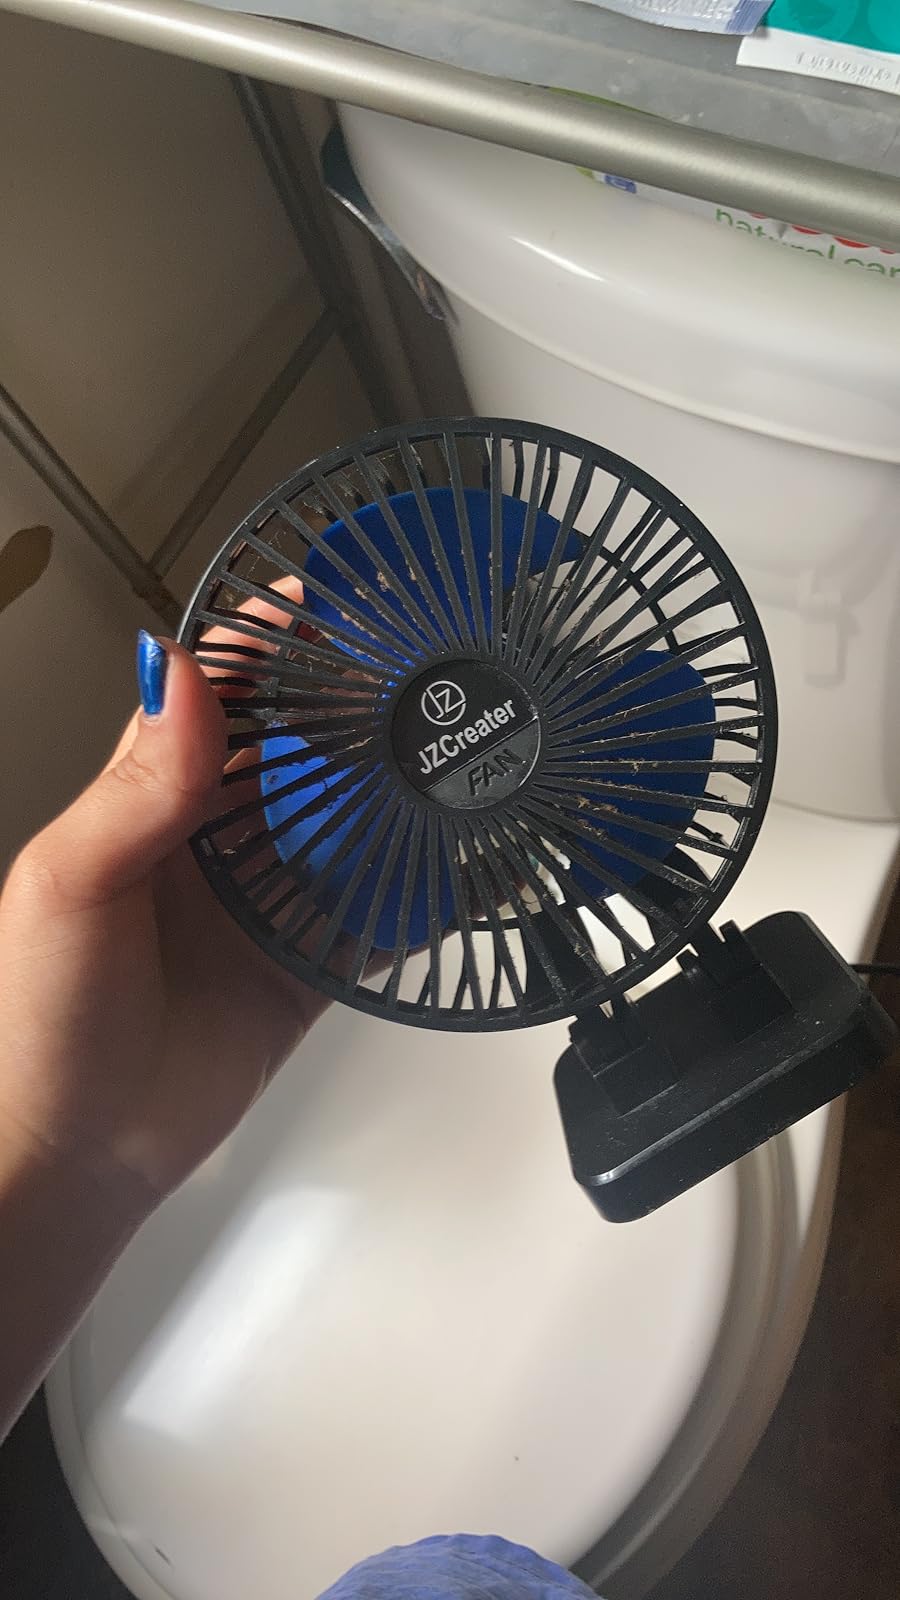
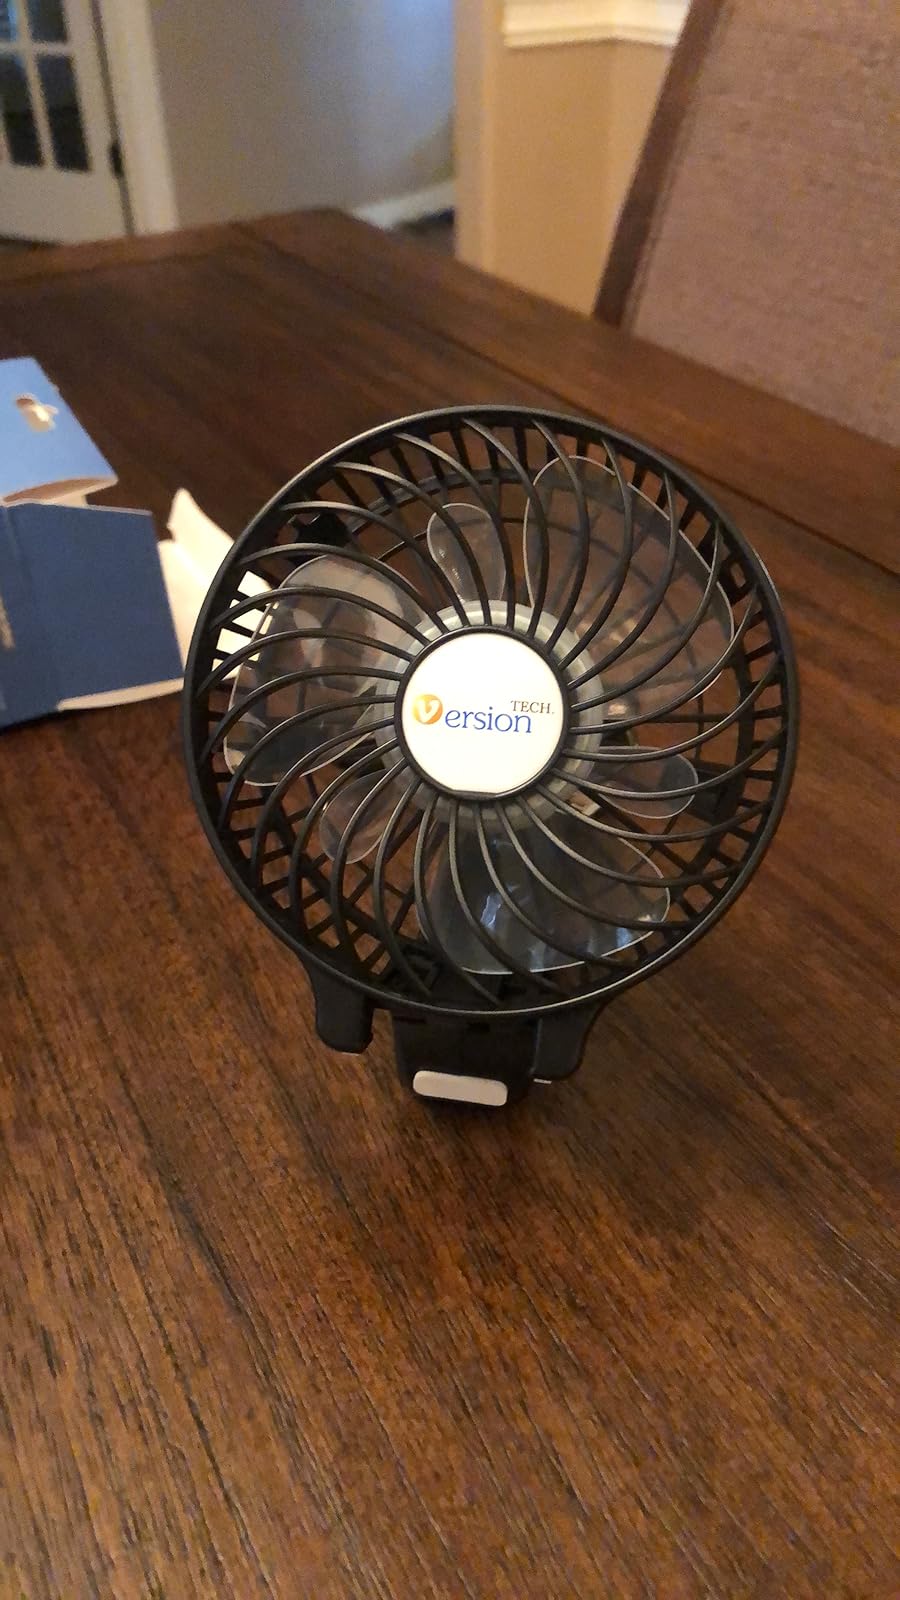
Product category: fan
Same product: no